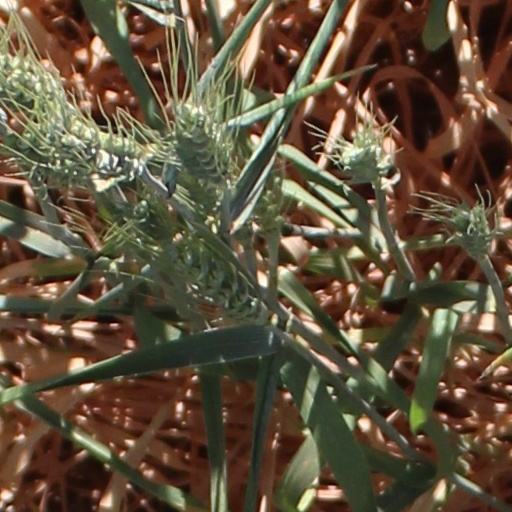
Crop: wheat